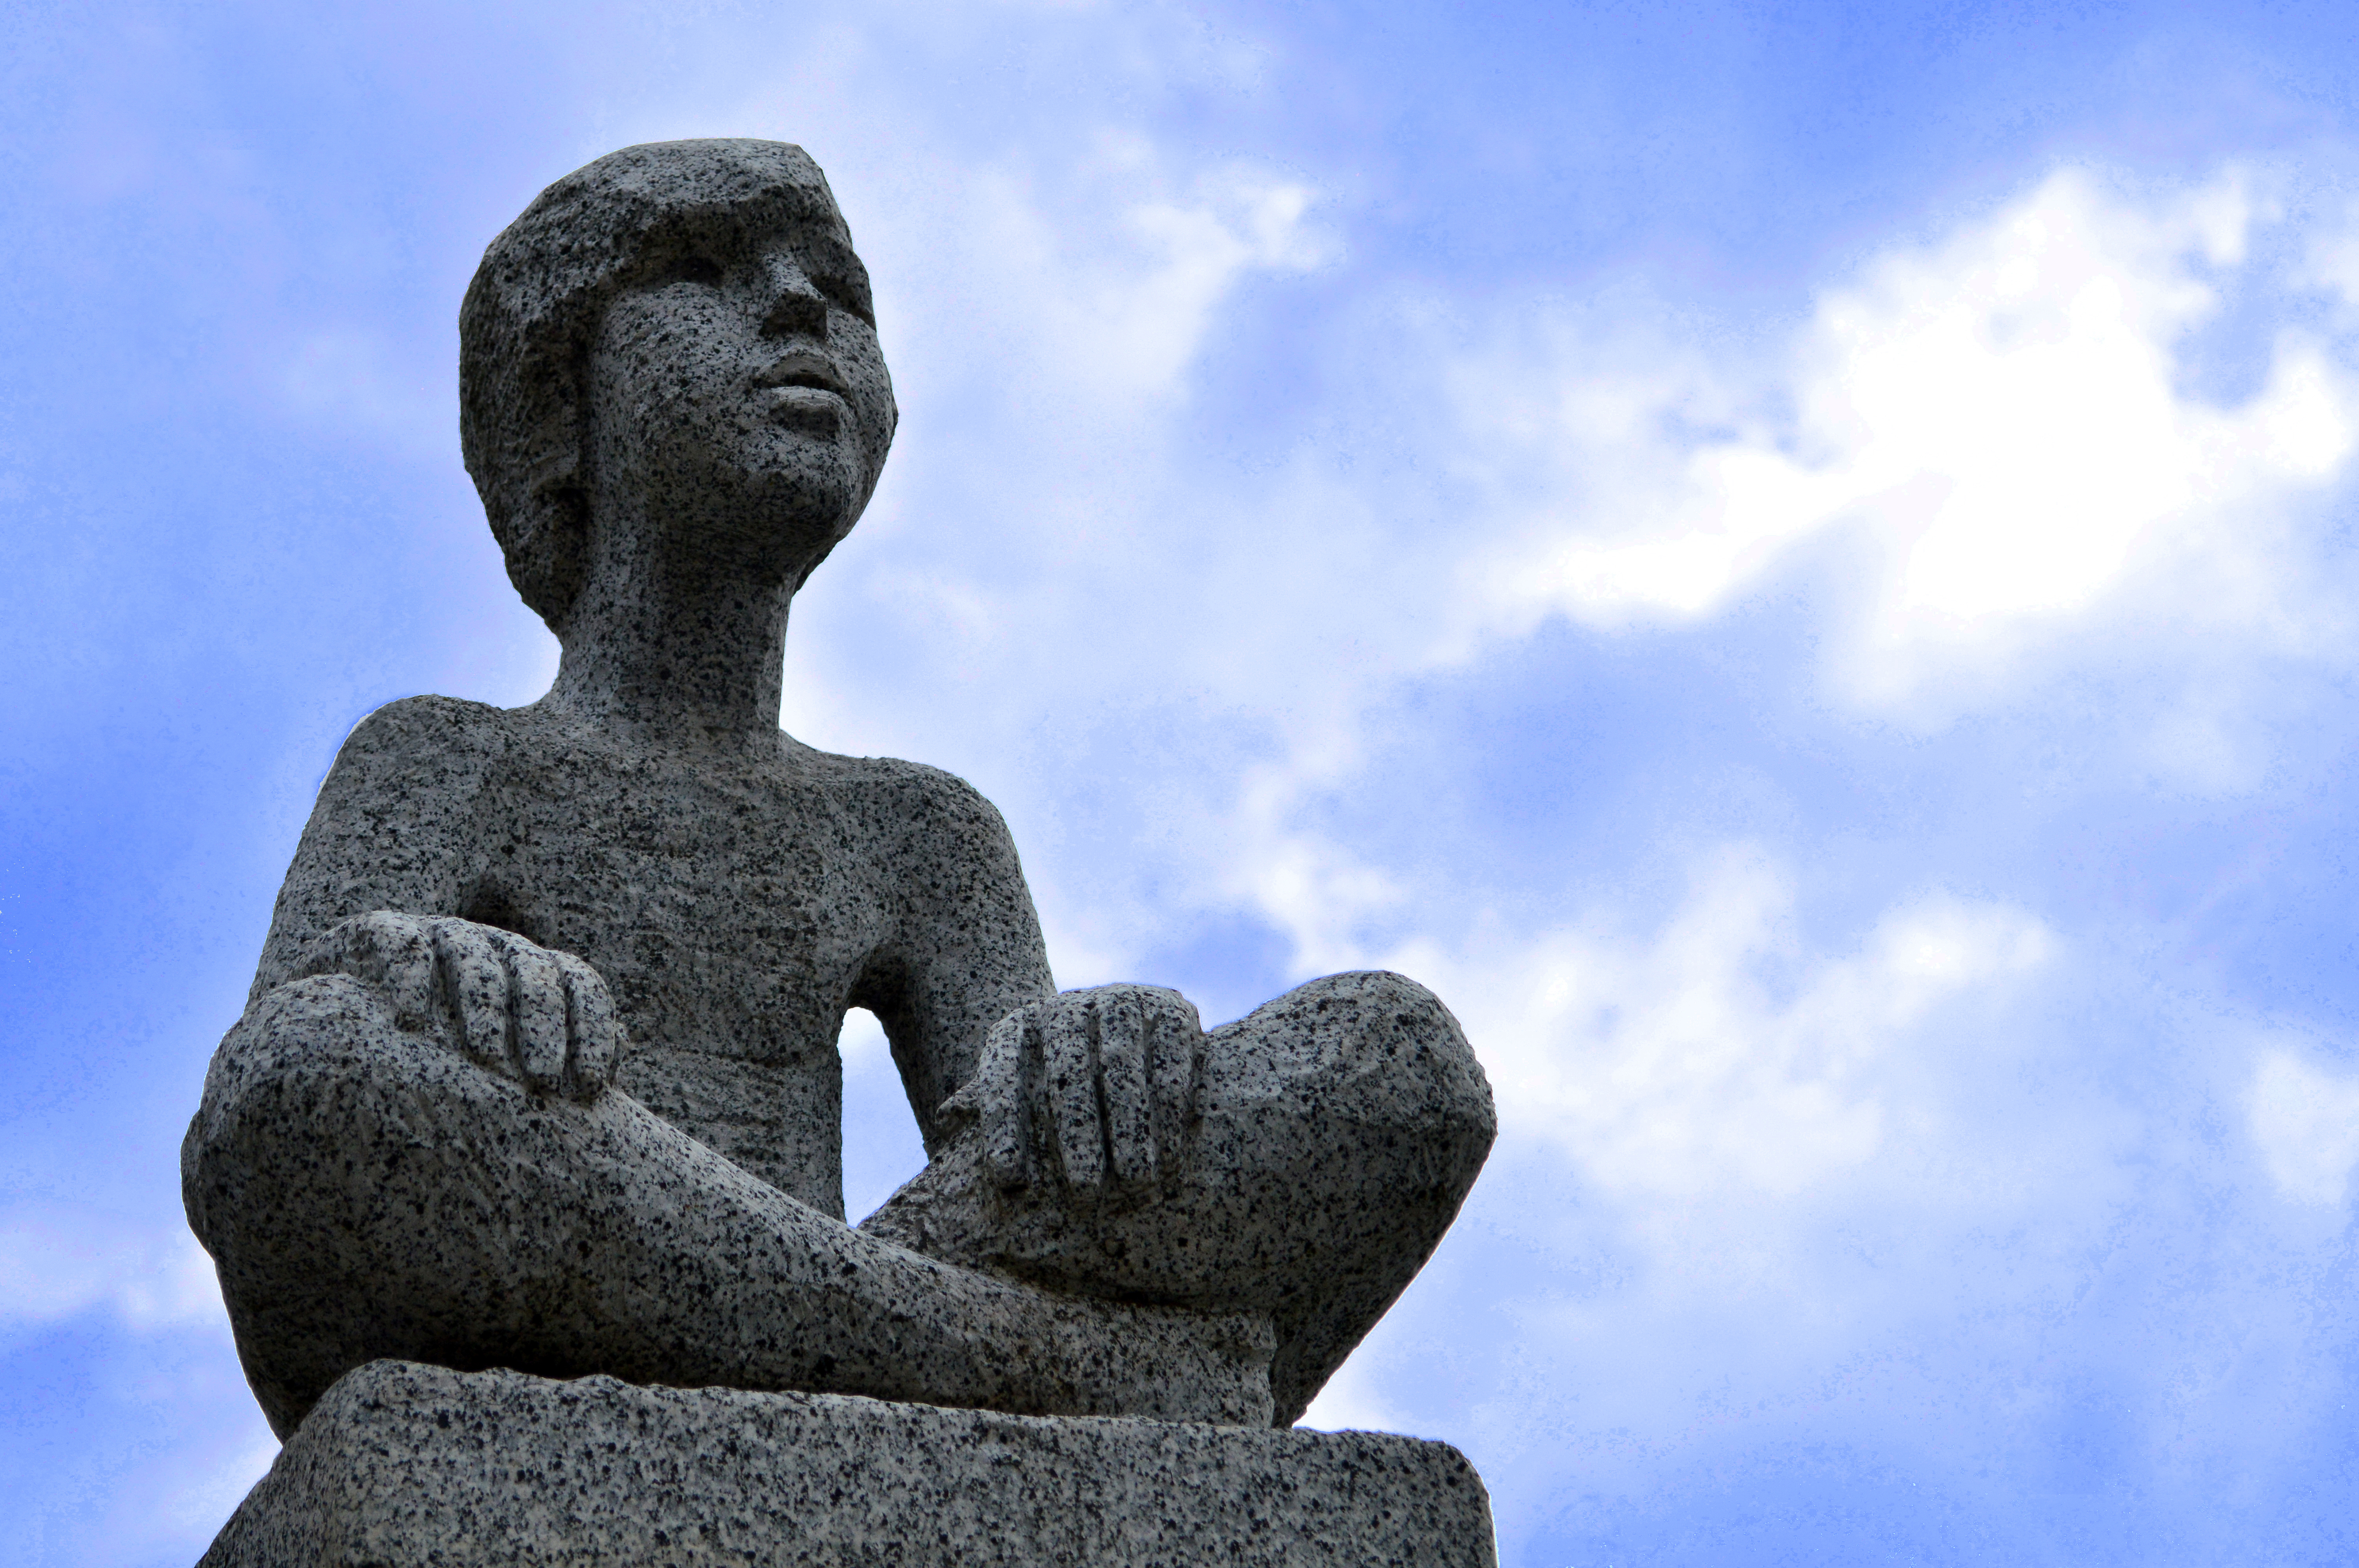
rock, sky, monument, statue, blue, sculpture, art, temple, esperanca, estatua, hope, esperanza, espoir, hoffnung, hopeful, standbild, speranza, statua, hoffnungsvoll, esperanzado, speranzoso, pleindespoir, esperan at